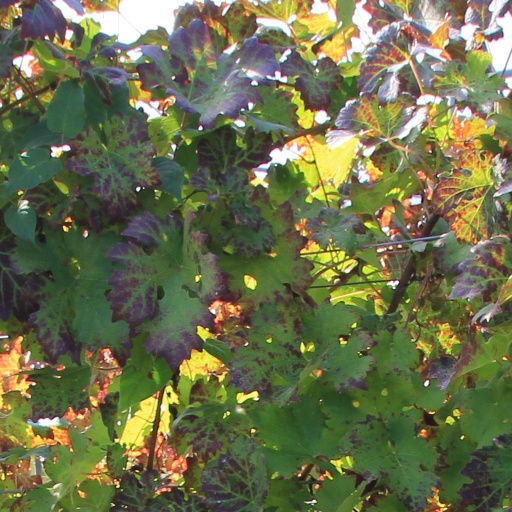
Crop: grape